Saskatchewan Legislative Building

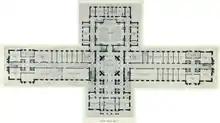
Floor plan

An equestrian statue of Queen Elizabeth II unveiled in 2005 at the renamed Queen Elizabeth II Gardens stands in front of the legislative building. It was designed by Susan Velder. The statue depicts the Queen atop Burmese, her favourite horse, a gift from the Royal Canadian Mounted Police in 1969. The horse was originally bred in Saskatchewan.